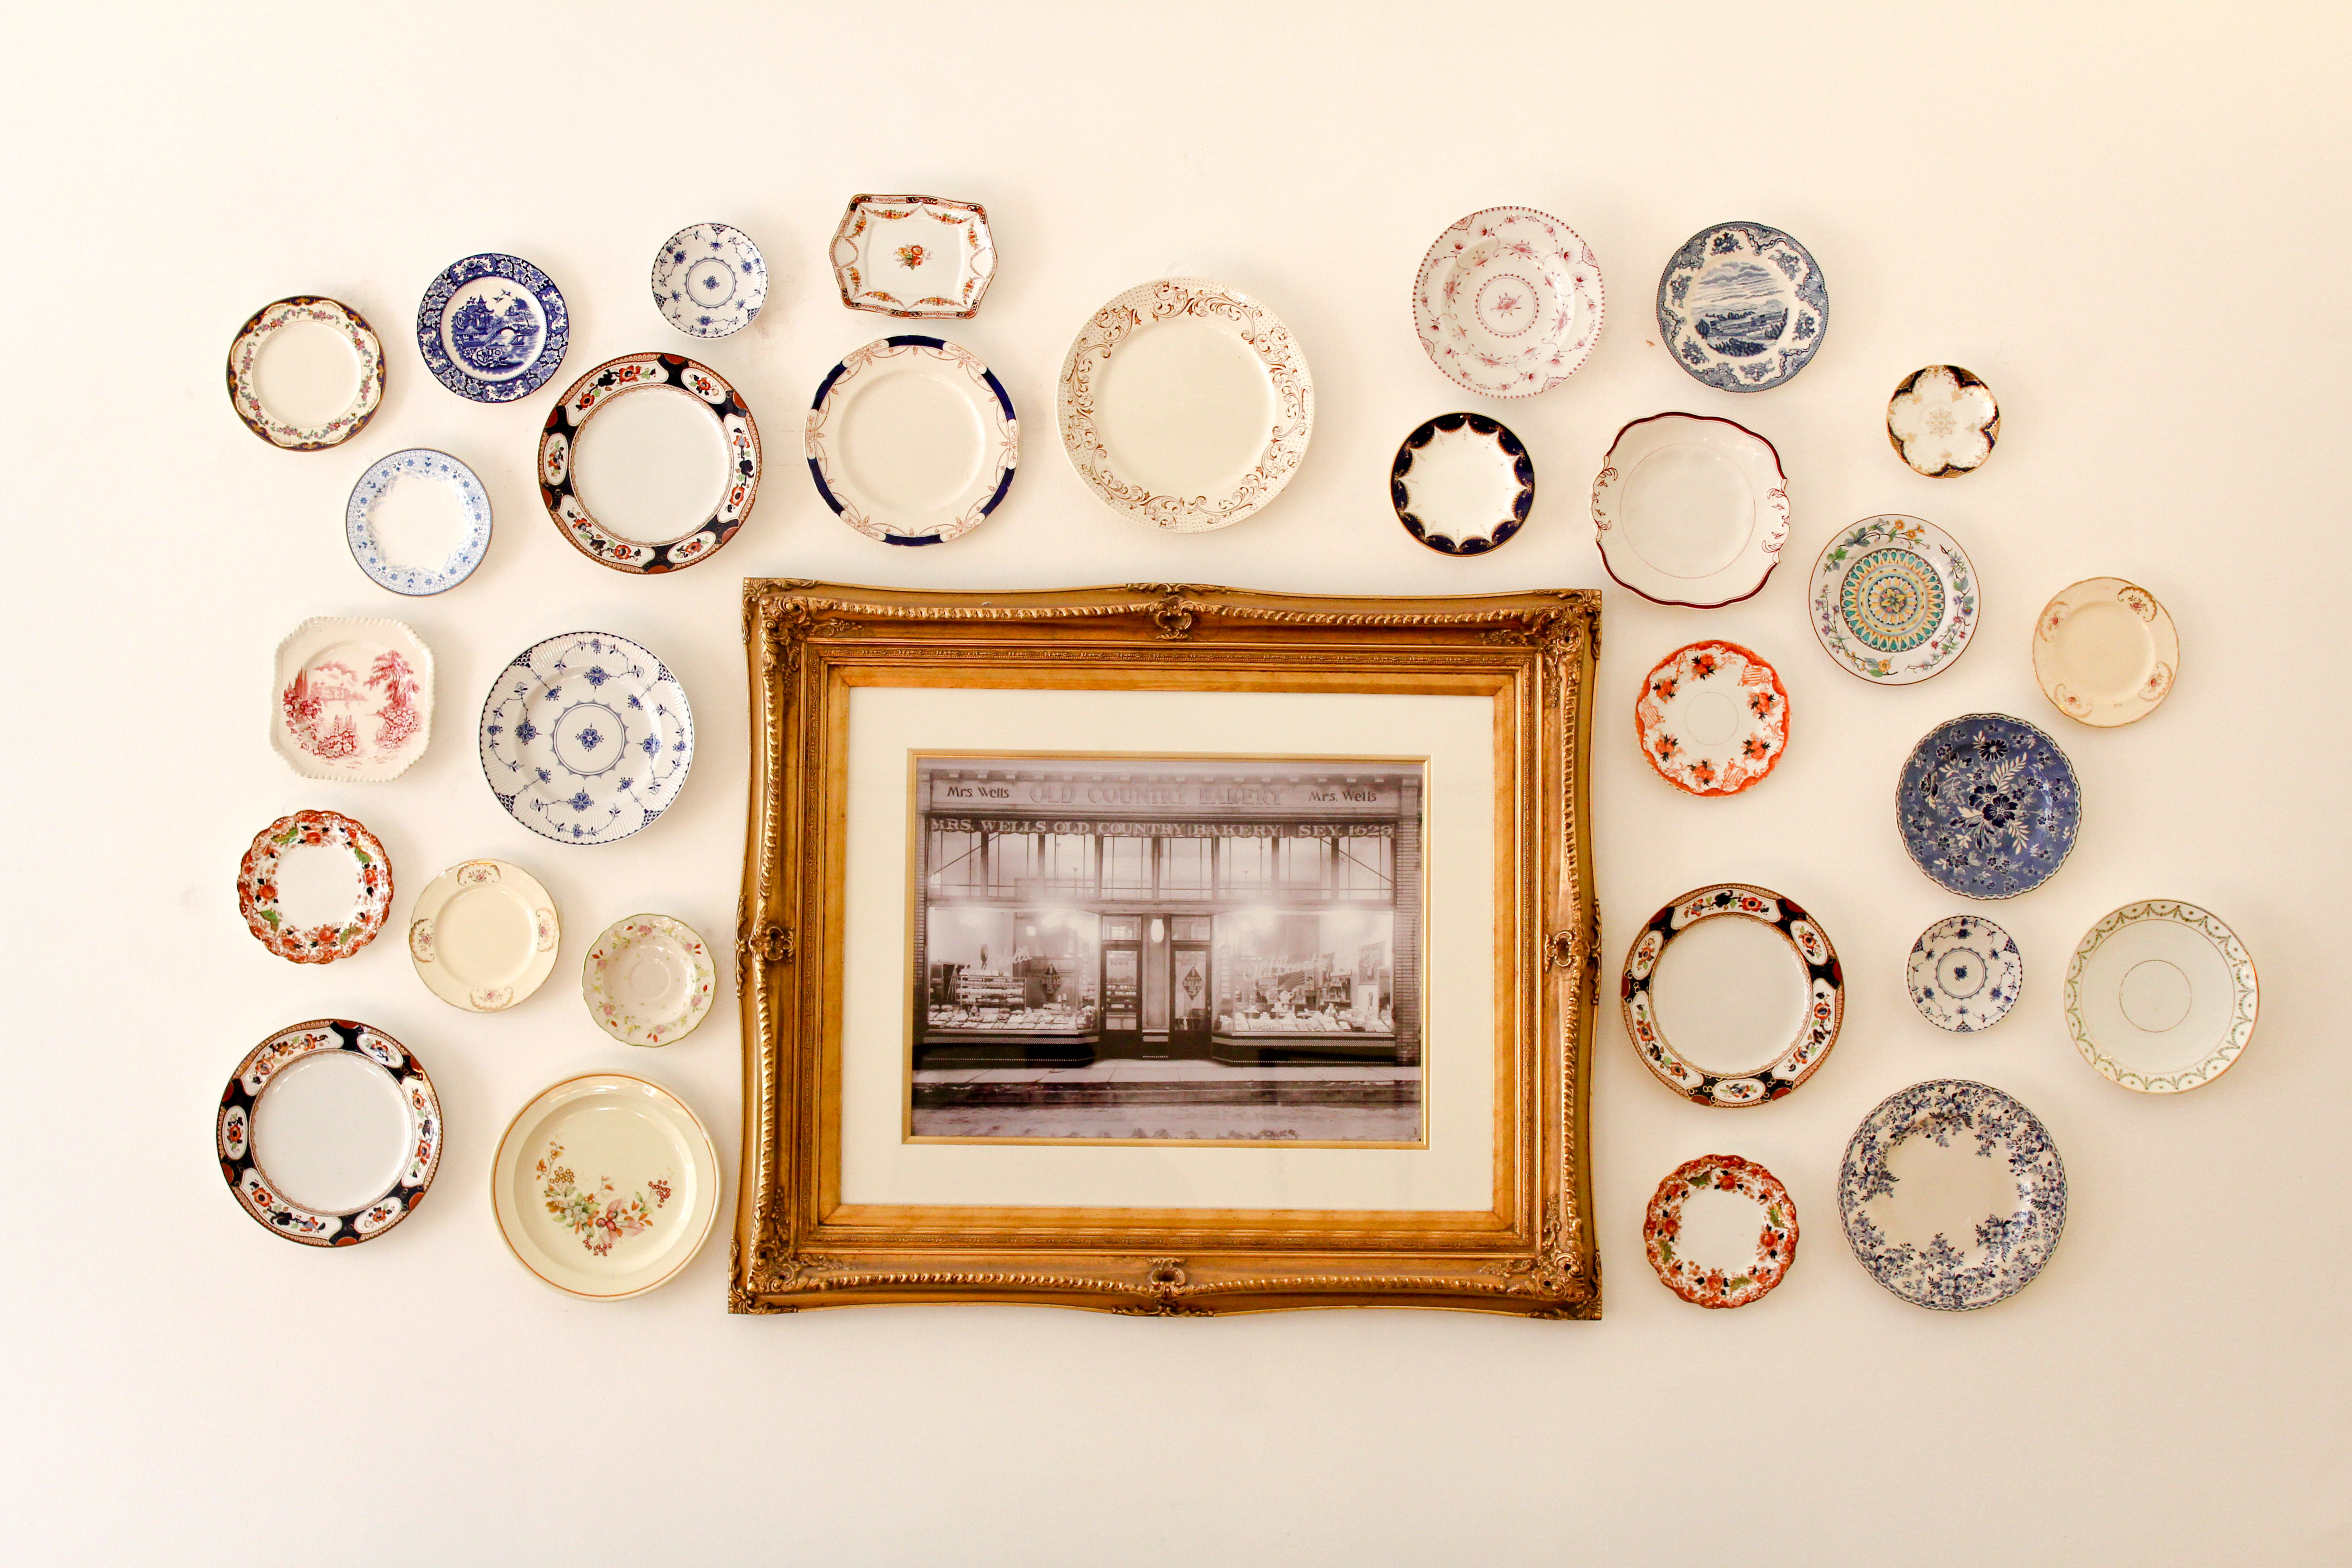
circle, art, illustration, picture frame